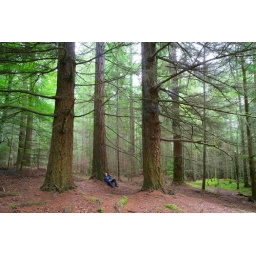
REELIG boy in the fir trees